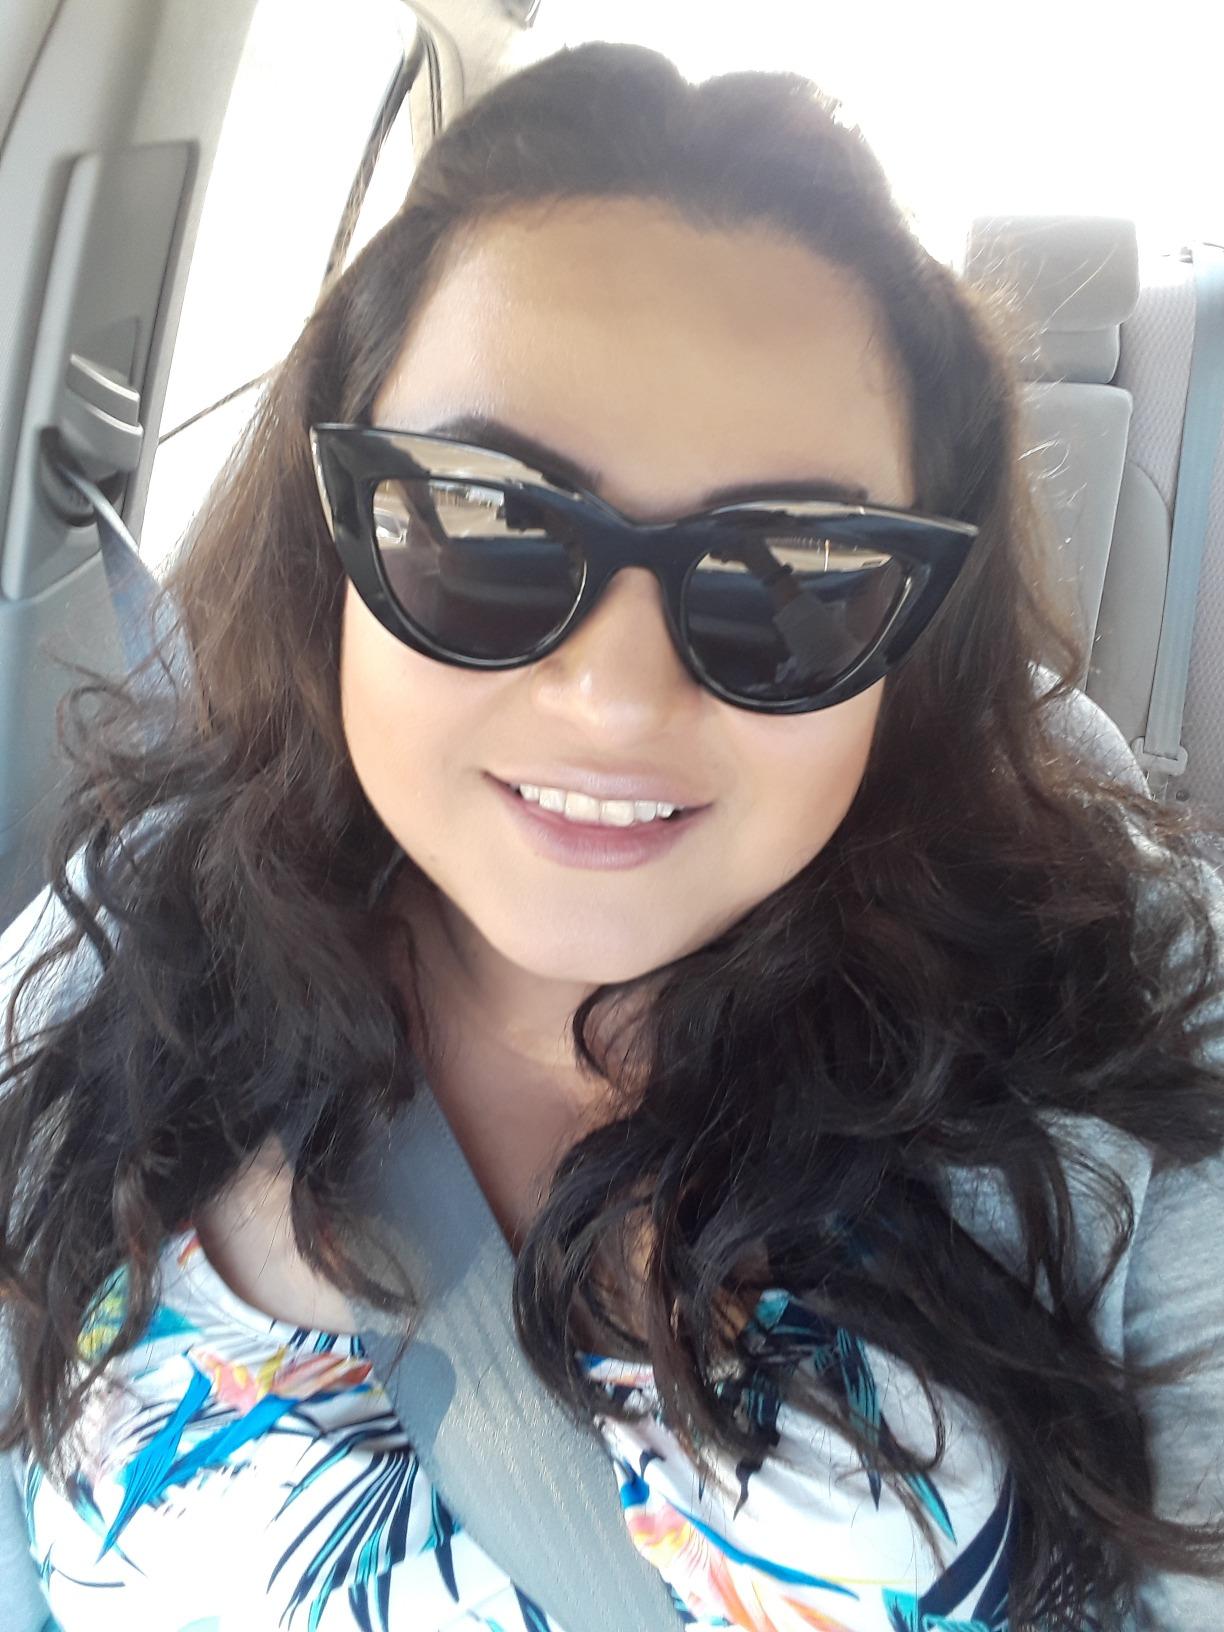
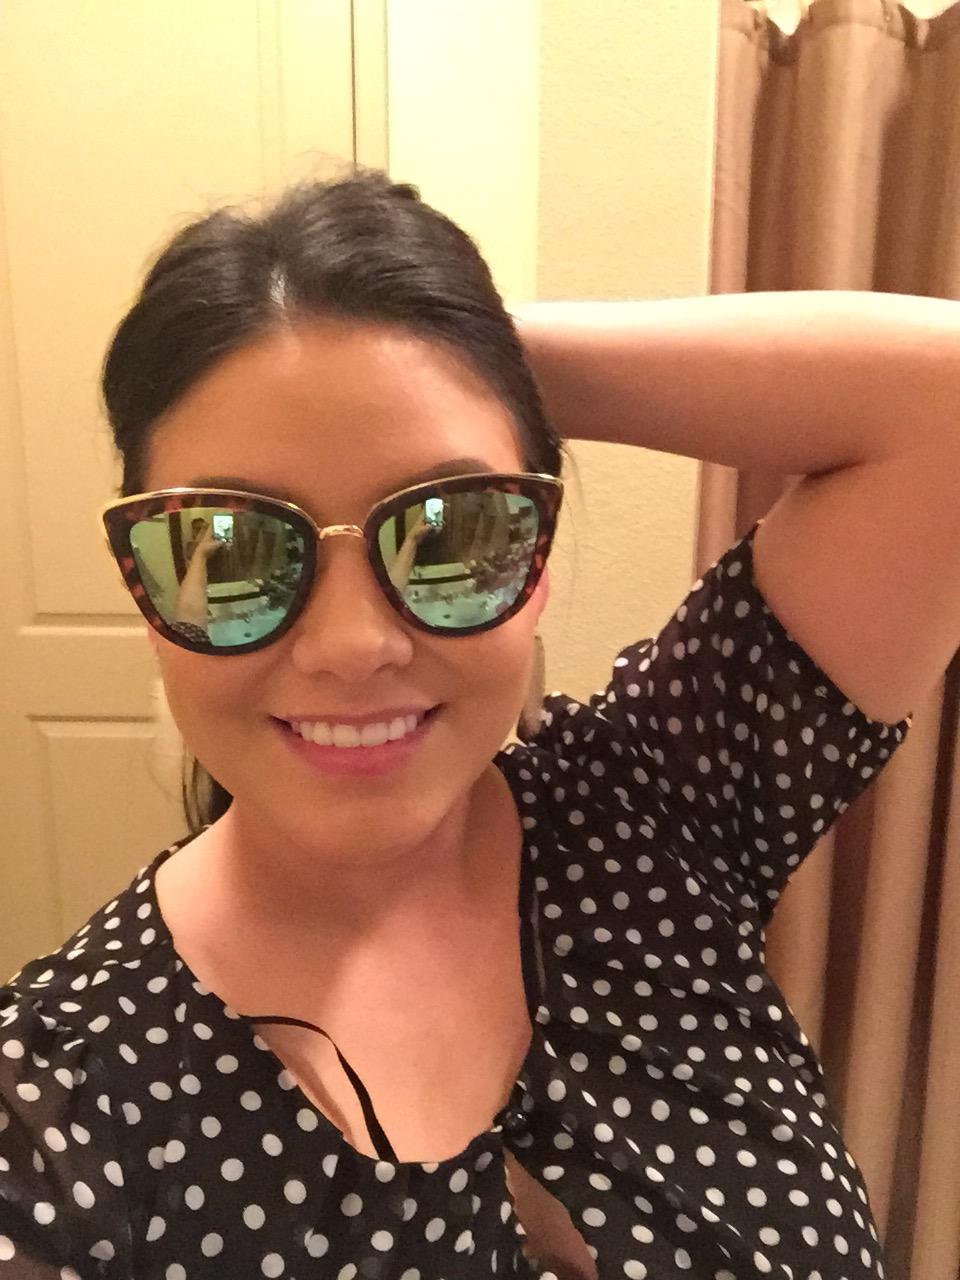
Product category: accessories_sunglasses
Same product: no